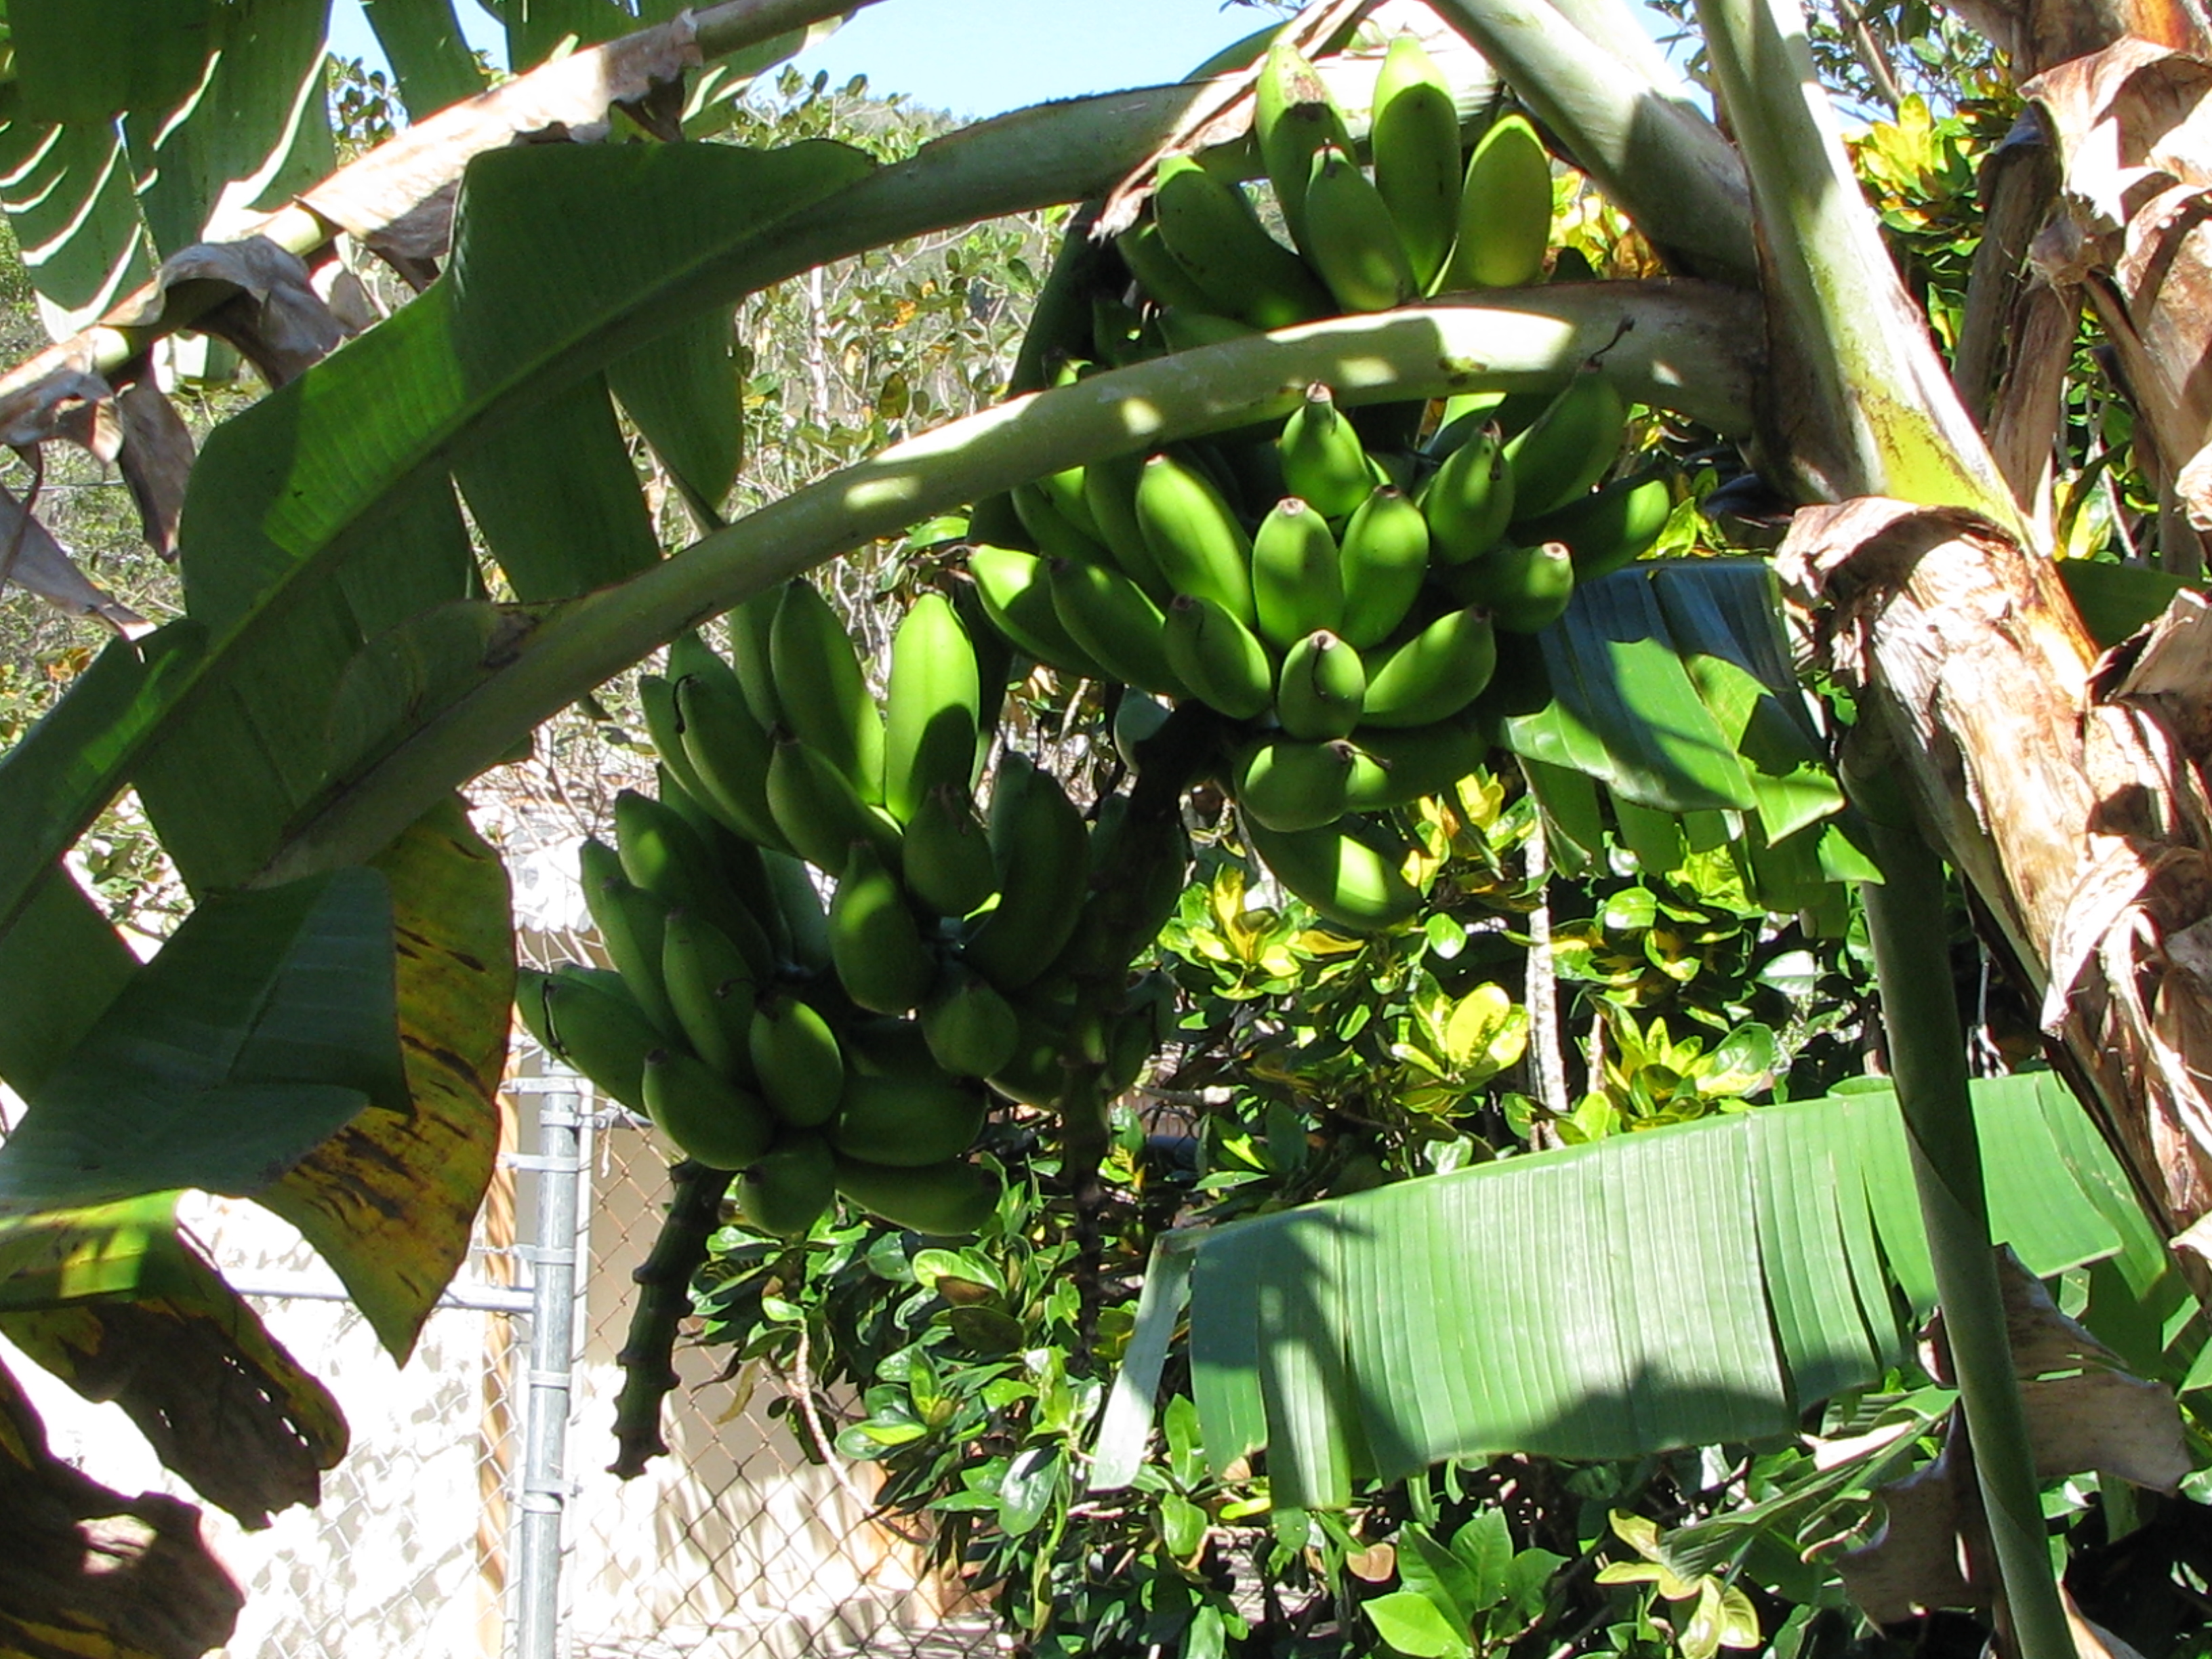
nature, banana family, plant, banana, fruit, botany, leaf, banana leaf, food, flower, tree, flowering plant, saba banana, ensete, produce, matoke, fruit tree, cooking plantain